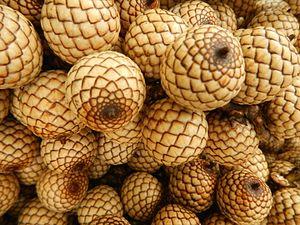
Le palmier sang-dragon est une espèce de palmiers lianescents de la famille des Arecaceae. Ce palmier grimpant est originaire des régions tropicales du sud-est asiatique.